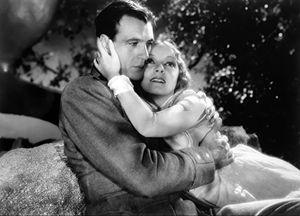
Charles Lang est un directeur de la photographie américain, né Charles Bryant Lang Jr. le 27 mars 1901 à Bluff, mort le 3 avril 1998 à Santa Monica.
L'Adieu aux armes est le troisième roman d'Ernest Hemingway, publié en 1929. C'est un roman d'inspiration autobiographique, dont l'action se déroule en Italie pendant la Première Guerre mondiale. Écrit à la première personne, il relate l'histoire d'amour tragique entre Frederic Henry, ambulancier américain engagé dans l'armée italienne, et Catherine Barkley, infirmière anglaise. Dans un style froid et laconique, Hemingway dépeint une guerre futile et destructrice, le cynisme des soldats et les déplacements de population.